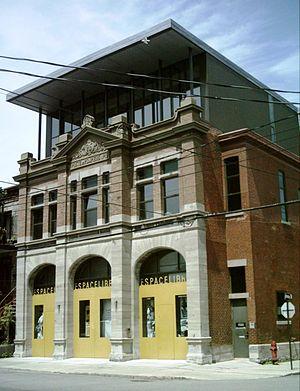
Le Théâtre Espace Libre est une salle de spectacle située au 1945 rue Fullum à Montréal.
Le Quartier Sainte-Marie est un district municipal, distinct du centre des affaires, s’inscrit dans une perspective naturelle de développement du Centre-ville vers l’Est entamée il y a quelques décennies avec la construction, entre autres, de la Maison de Radio-Canada.
Le Nouveau Théâtre expérimental est une compagnie de théâtre de création située à Montréal.
La rue Fullum est une voie de la partie est de l'île de Montréal.
Espace Libre est un théâtre situé au 1945, rue Fullum à Montréal. Espace Libre est un point d’ancrage pour le monde du théâtre expérimental montréalais. C’est dans le quartier Centre-Sud, un ancien quartier ouvrier de Montréal, que Espace Libre s’installe à son ouverture en 1979, dans les locaux de l’ancien poste de pompiers nº19 de la Ville de Montréal, laissés vacants à la suite de sa relocalisation.